Marching

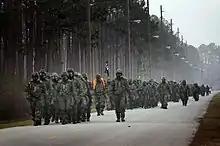
US Naval Construction Battalion NMCB-1 (US Navy Seabees) marching in route.

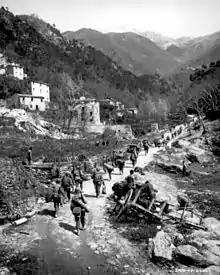
370th Infantry Regiment, US Army, in route-step march toward the mountains north of Prato, Italy, (the Gothic Line) – April 1945.

Marching refers to the organized, uniformed, steady walking forward in either rhythmic or route-step time; and, typically, it refers to overland movements on foot of military troops and units under field orders. Marching is often performed to march music and is typically associated with military and civilian ceremonial parades. It is a major part of military basic training in most countries and usually involves a system of drill commands. It can also be used as a general term to describe a protest in which protestors move such as the March on Washington for Jobs and Freedom, a watershed moment in the civil rights movement.